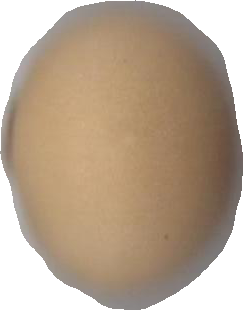
Variety: Grobogan